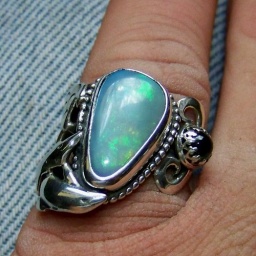
Amphitrite Dolphin ring black opal set in Sterling silver With green T